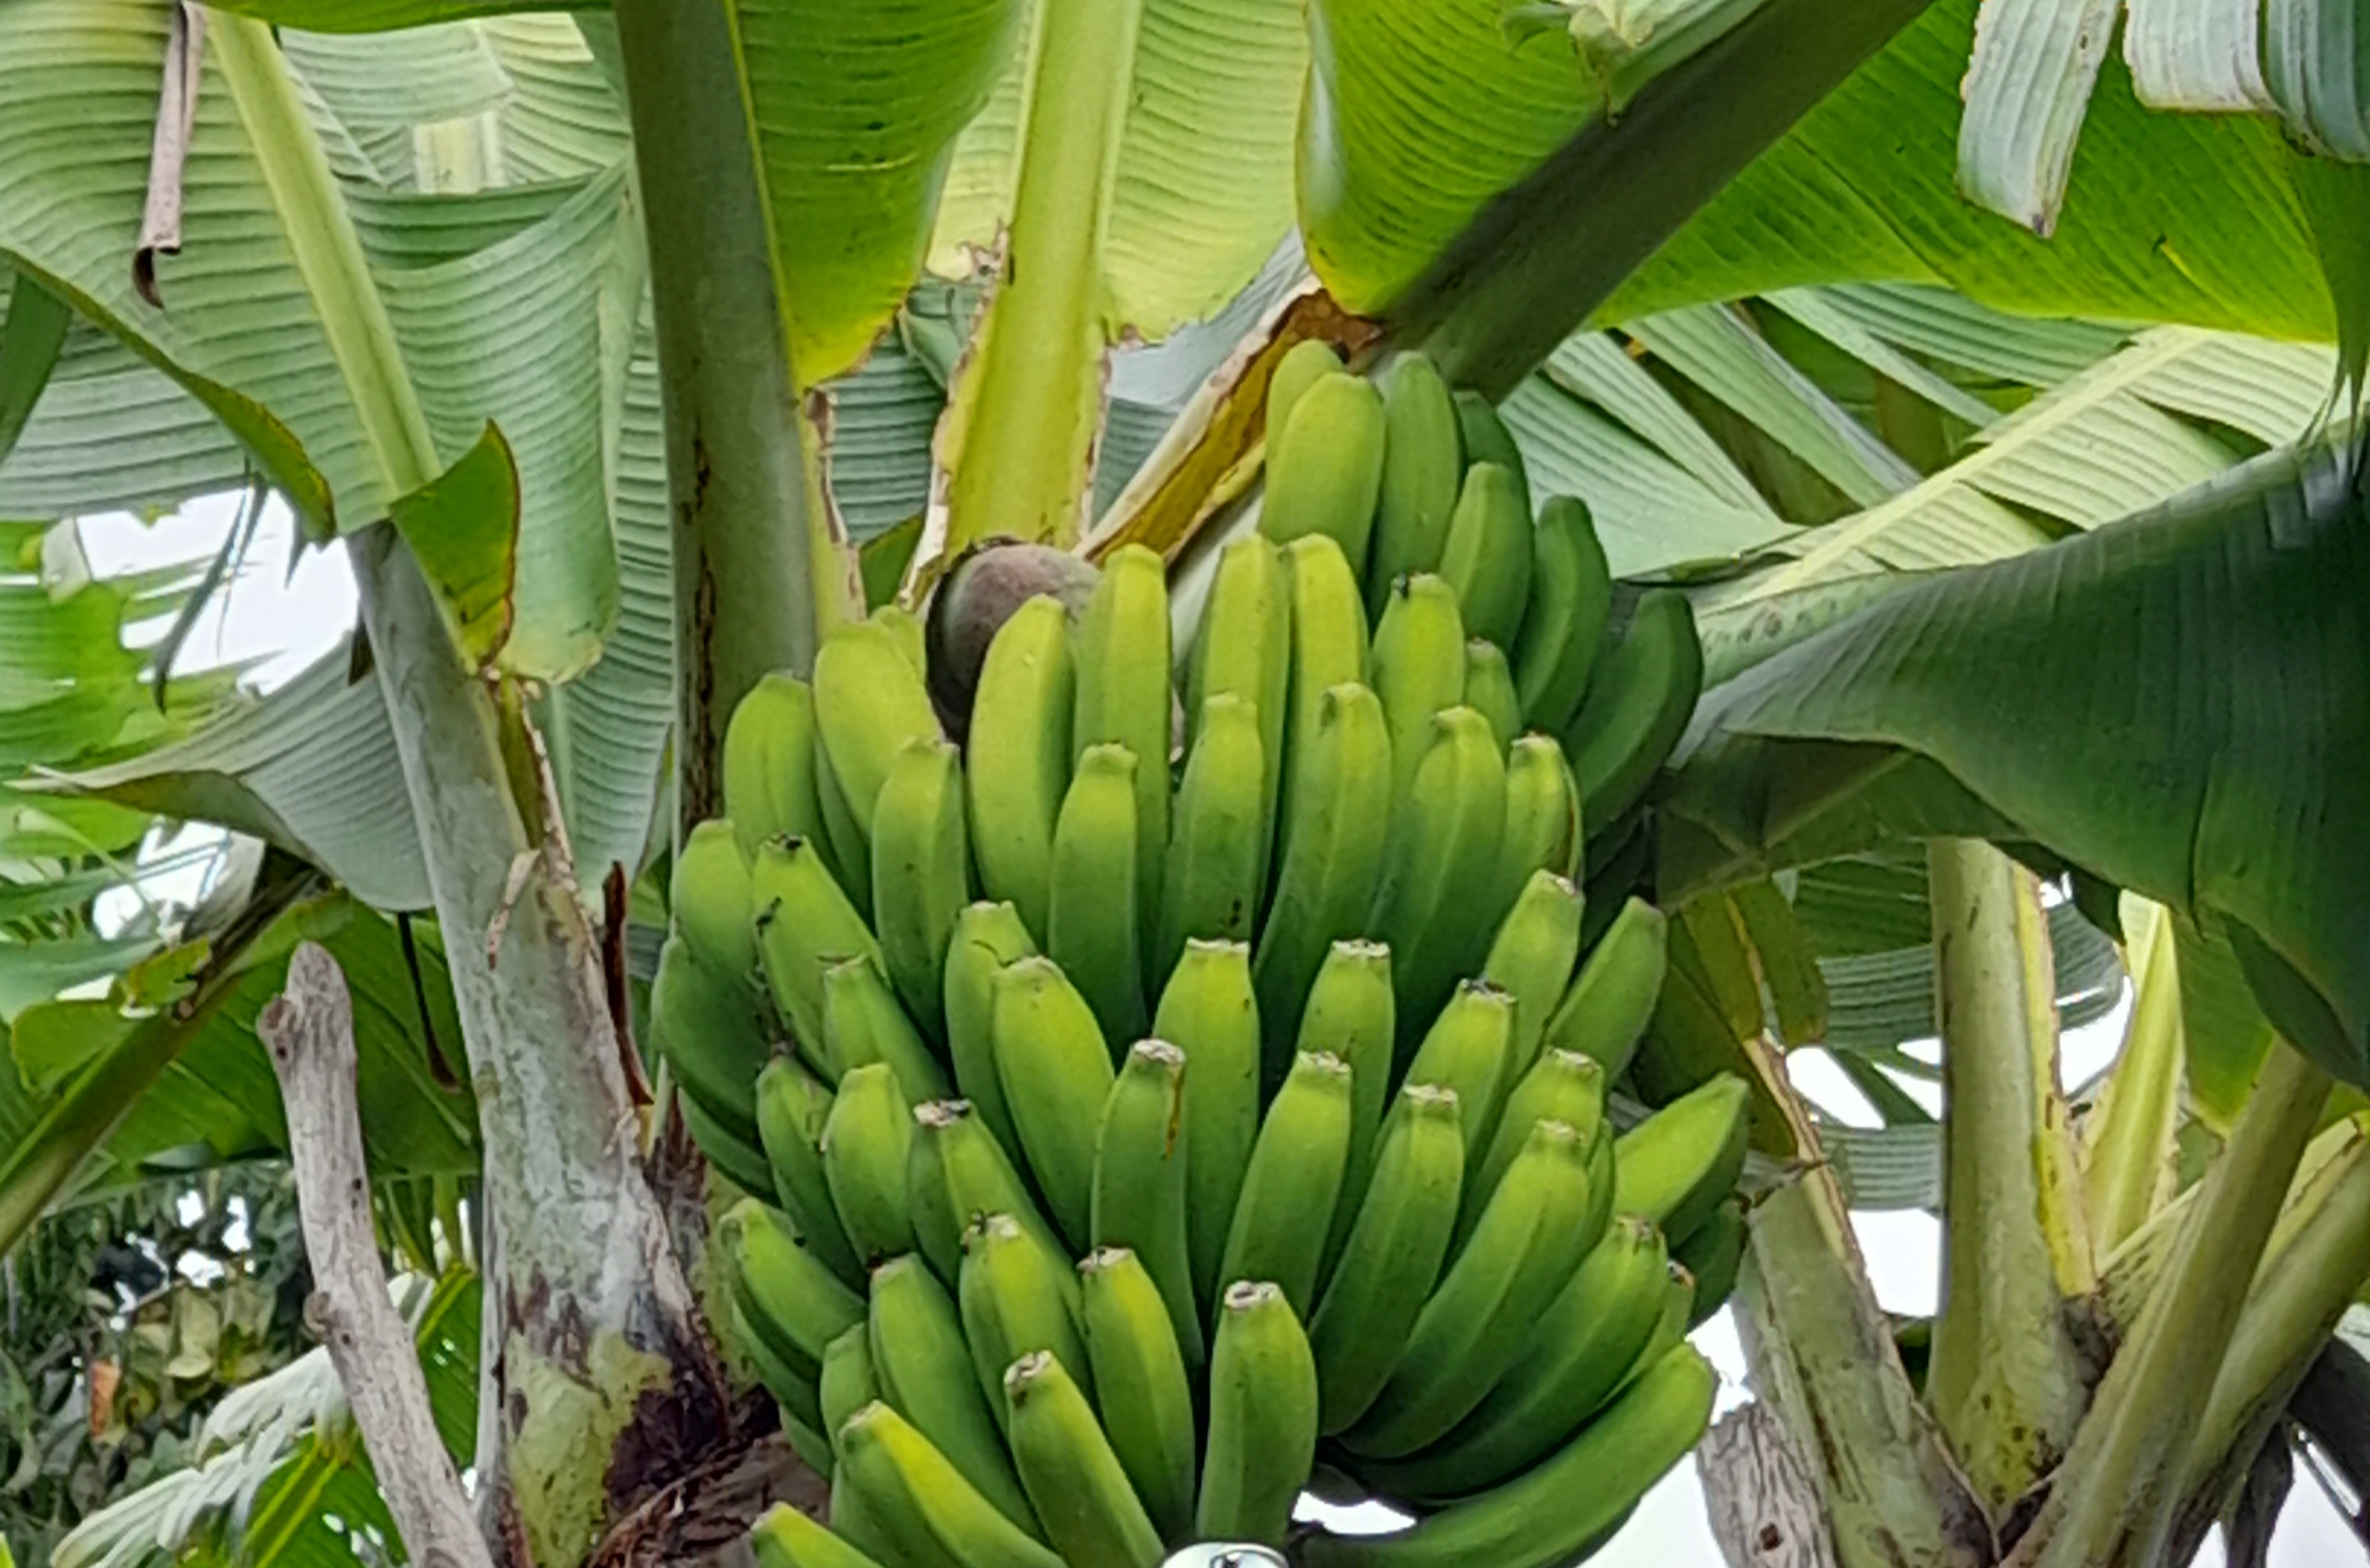
Label: Keep